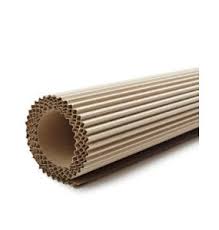
Label: cardboard